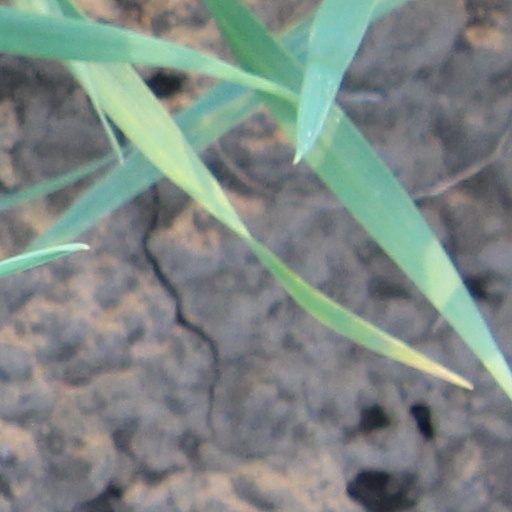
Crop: wheat